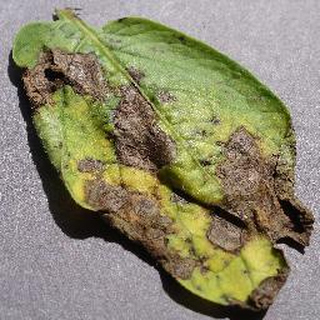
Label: potato_early_blight